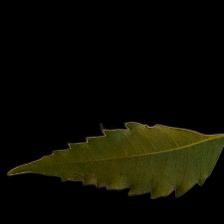
Plant: Neem